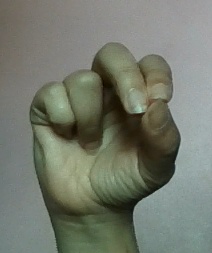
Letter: gaaf